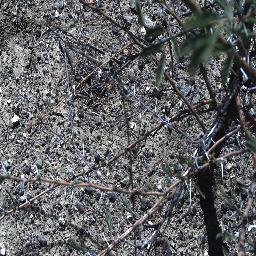
Label: prickly_acacia